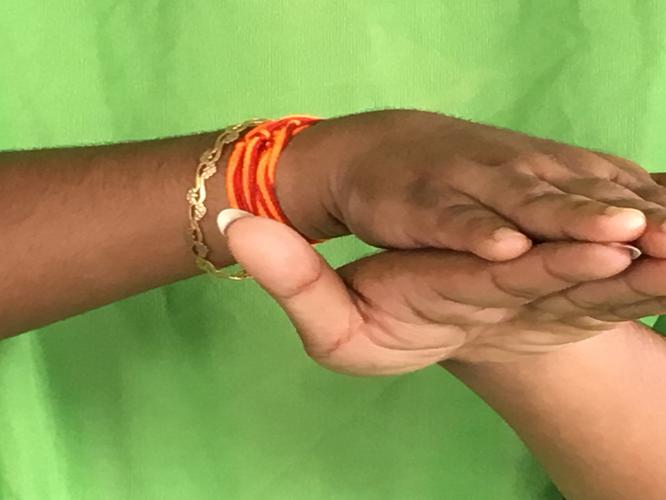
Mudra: Matsya
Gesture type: double_hand